L'Esquerda Archaeological Museum

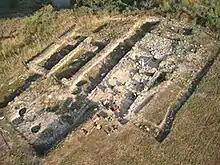
Aerial view of L'Esquerda Archaeological site

The L’Esquerda Archaeological Museum, located in Roda de Ter, was opened in 1988 as a place to house the material from the archaeological excavations at the L'Esquerda site and bring the findings closer to the public. It is part of the Barcelona Provincial Council Local Museum Network and 'The Iberian Route', organised by the Archaeological Museum of Catalonia (MAC).